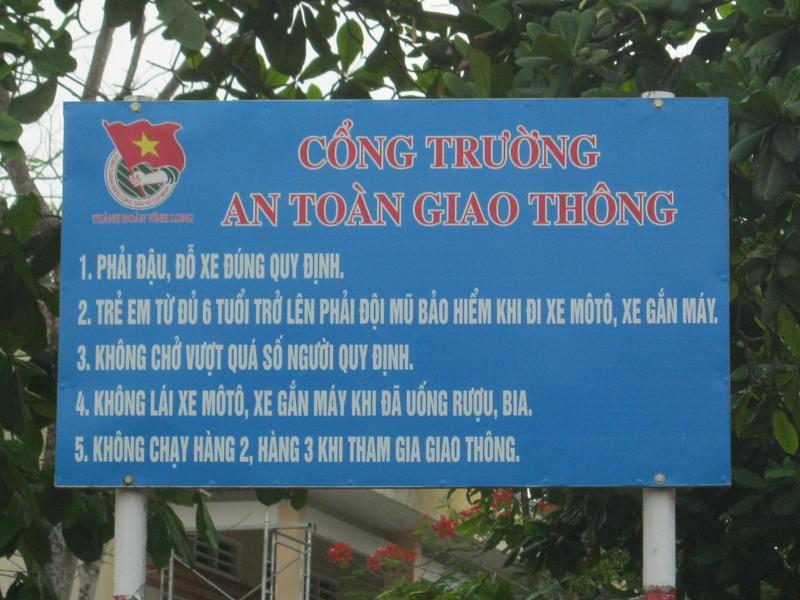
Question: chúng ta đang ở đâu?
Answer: chúng ta ở cổng trường an toàn giao thông